Arismendy Alcántara

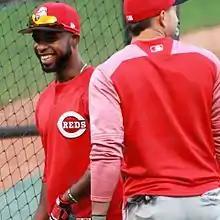
Alcántara (left) with the Reds in 2017

Alcántara played in 70 games for Cincinnati in 2017, but struggled to a .171/.187/.248 batting line with 1 home run and 7 RBI. On August 12, 2017, Alcántara was designated for assignment by the Reds after Scott Feldman was activated from the injured list. He cleared waivers and was sent outright to the Double–A Pensacola Blue Wahoos on August 14. In 17 games for Pensacola, Alcántara hit just .164/.250/.312 with no home runs and 8 RBI. He elected free agency following the season on November 6.